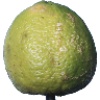
Label: limes